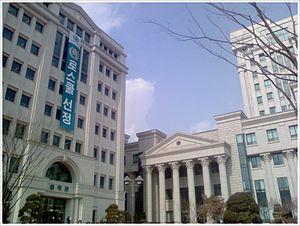
L'université Hankuk des études étrangères est une université privée sud-coréenne. Elle compte deux campus à Séoul et Yongin, Gyeonggi-do. Fondée à Séoul en avril 1954. Quarante-cinq langues y sont enseignées.